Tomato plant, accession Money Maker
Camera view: bottom (45 deg); turntable rotation: 30 degrees
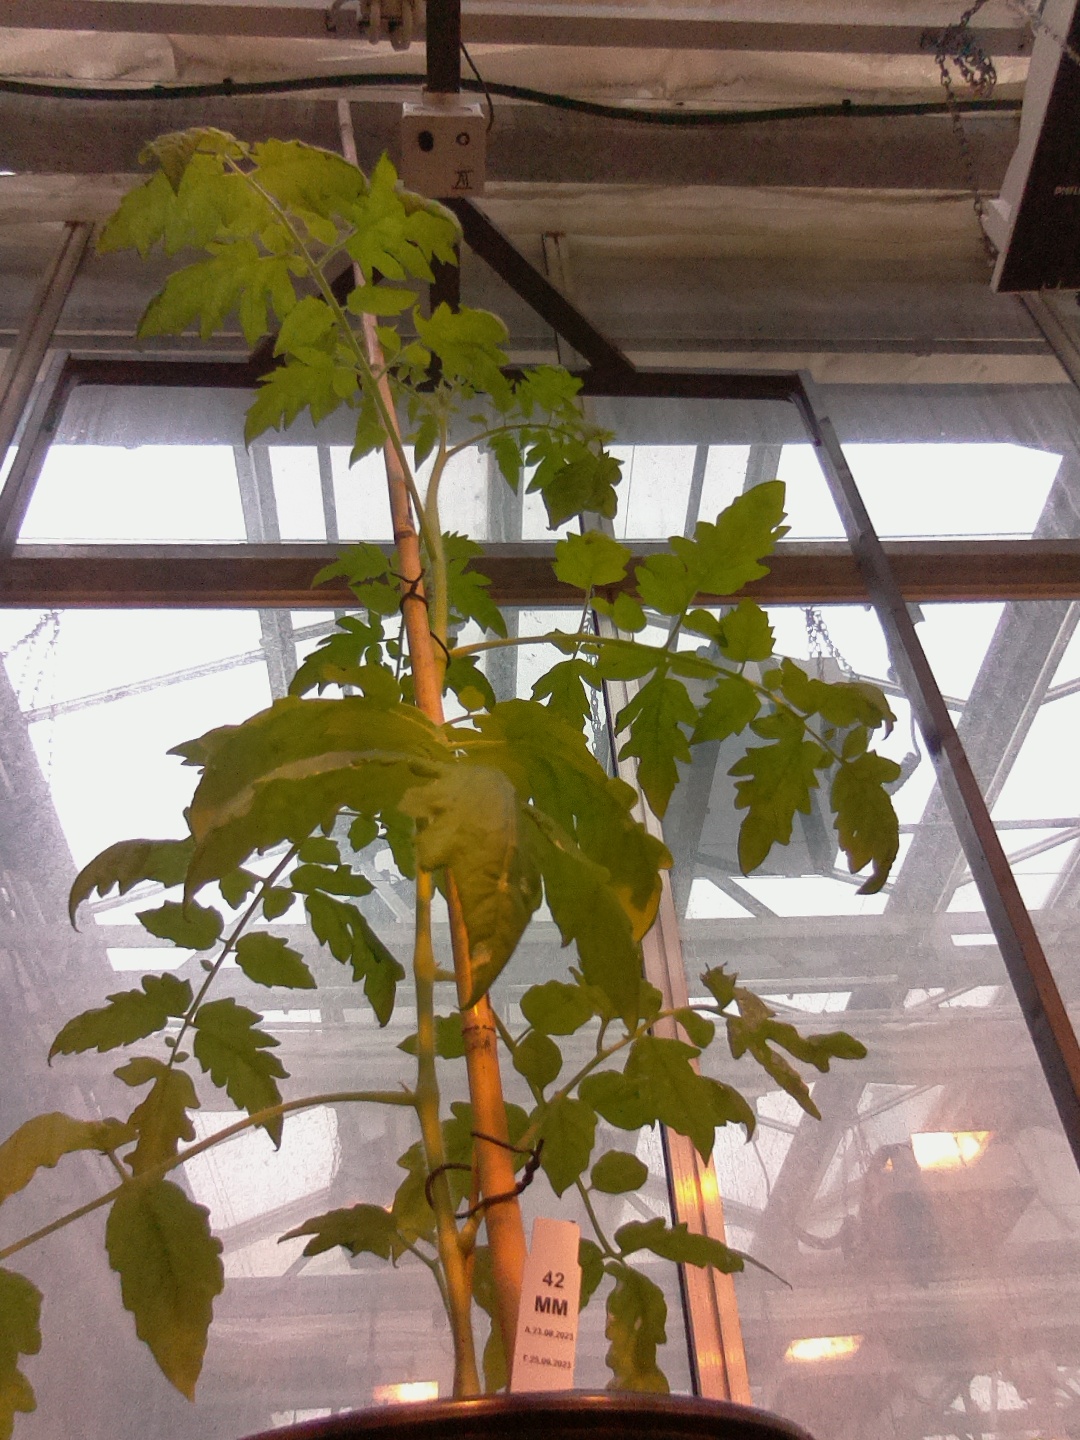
BBCH growth stage 15: 10 of true leaves visible